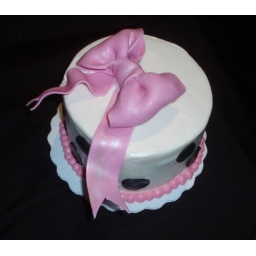
This is a very small cake (5inches). It is red velvet cake iced in cream cheese frosting with fondant accents.